Describe the emotion expressed in this image:  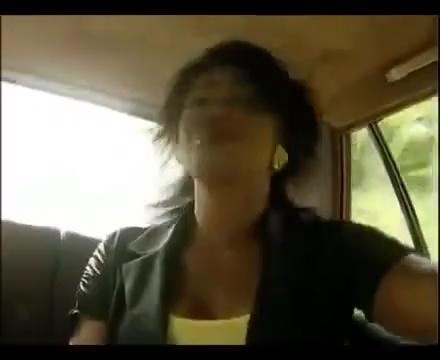
This person displays Pain, valence and arousal with low intensity.